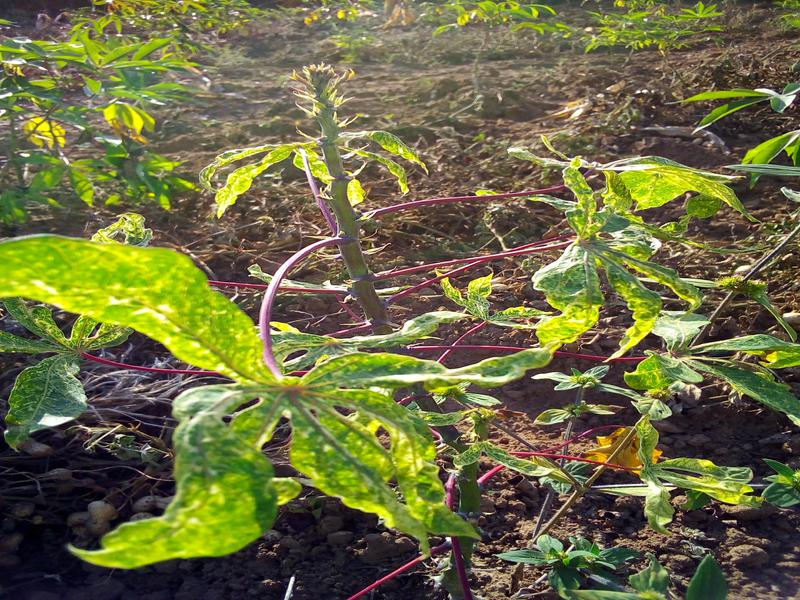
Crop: cassava
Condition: green_mottle